Julius Erving

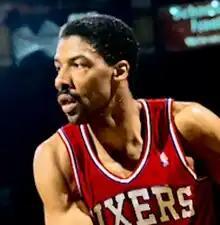
Erving during his final season in 1987

Erving maintained his all-star caliber of play into his twilight years, averaging 22.4, 20.0, 18.1 and 16.8 points per game in his final seasons. In 1986, he announced that he would retire after the season. That final season saw opposing teams pay tribute to Erving in the last game he would play in their arenas, including in cities such as Boston and Los Angeles, his perennial rivals in the playoffs.